Mickey Rooney

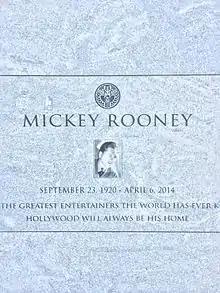
Grave and Crypt of Mickey Rooney at Hollywood Forever Cemetery

On February 16, 2011, Rooney was granted a temporary restraining order against his stepson Christopher Aber and Aber's wife Christina, and they were ordered to stay 100 yards from Rooney, his stepson Mark Rooney, and Mark's wife Charlene. Rooney claimed that he was a victim of elder abuse. On March 2, 2011, Rooney appeared before a special U.S. Senate committee that was considering legislation to curb elder abuse, testifying about the abuse he claimed to have suffered at the hands of family members. In 2011, all of Rooney's finances were permanently handed over to a conservator, who called Rooney "completely competent".